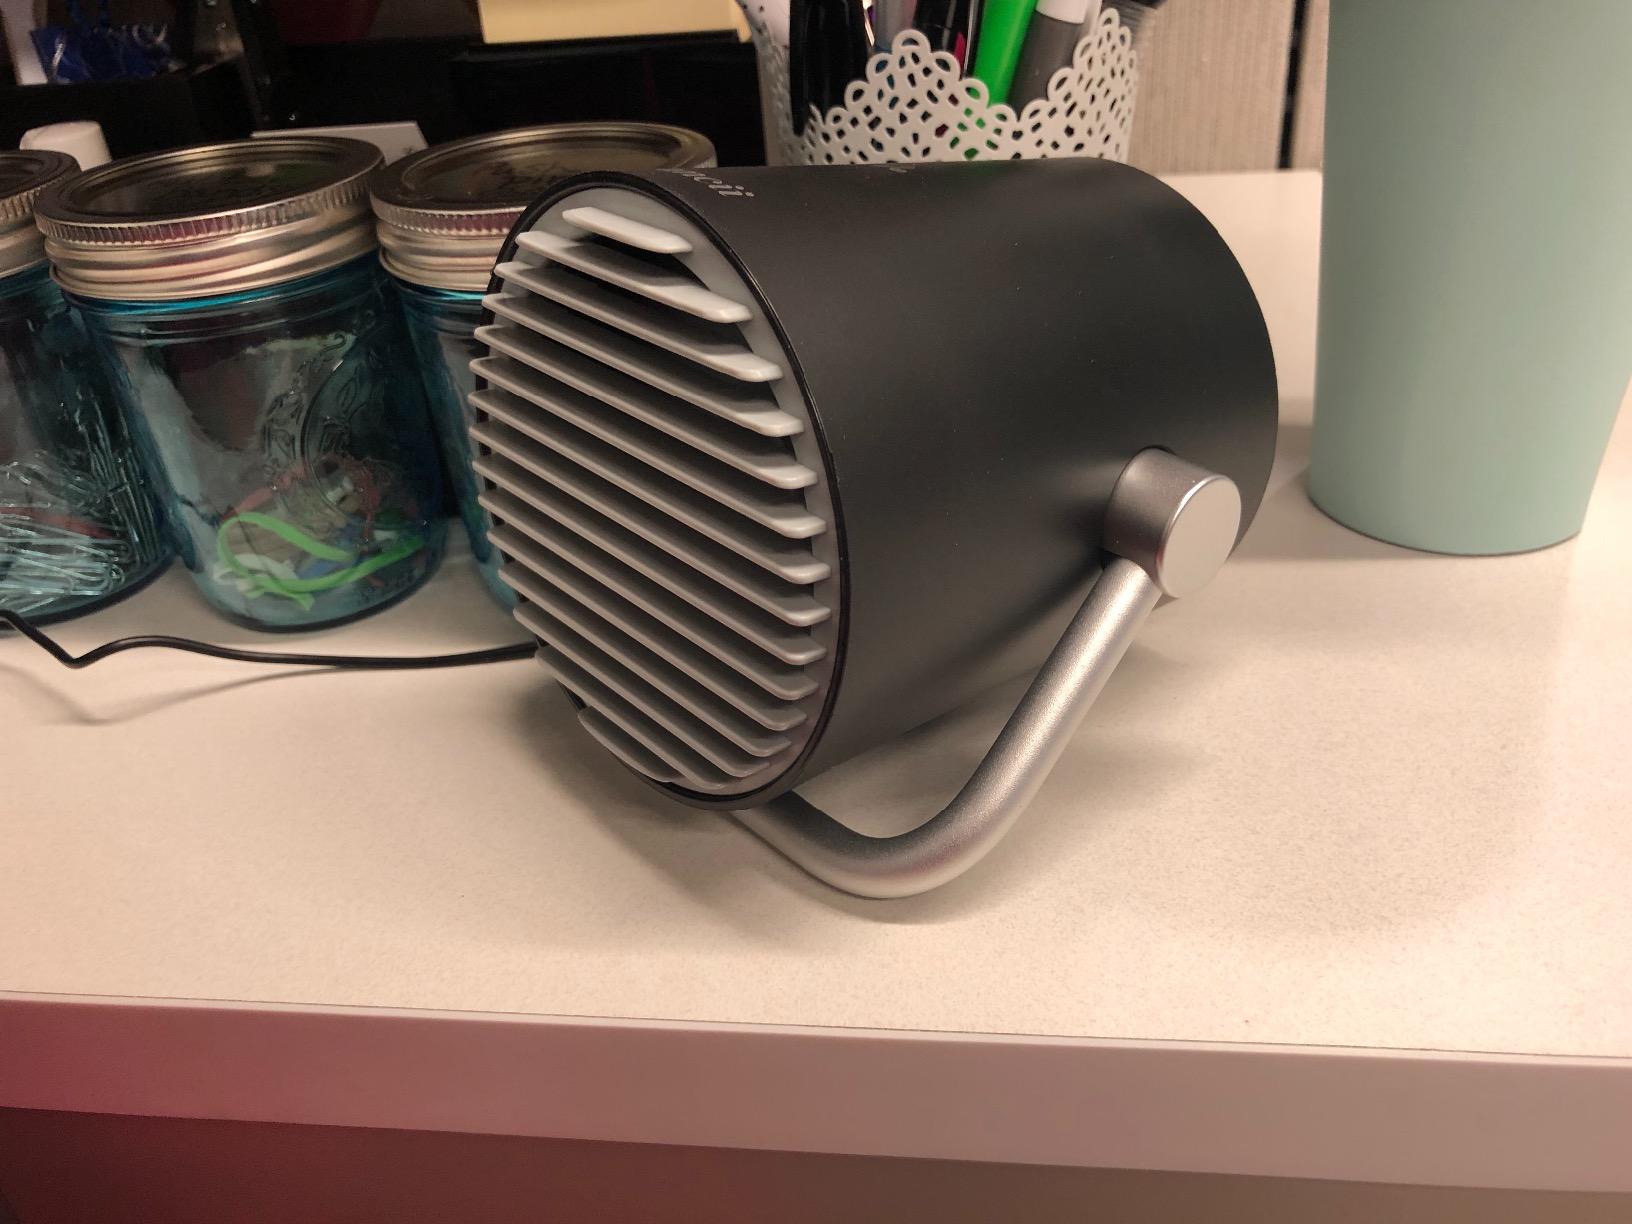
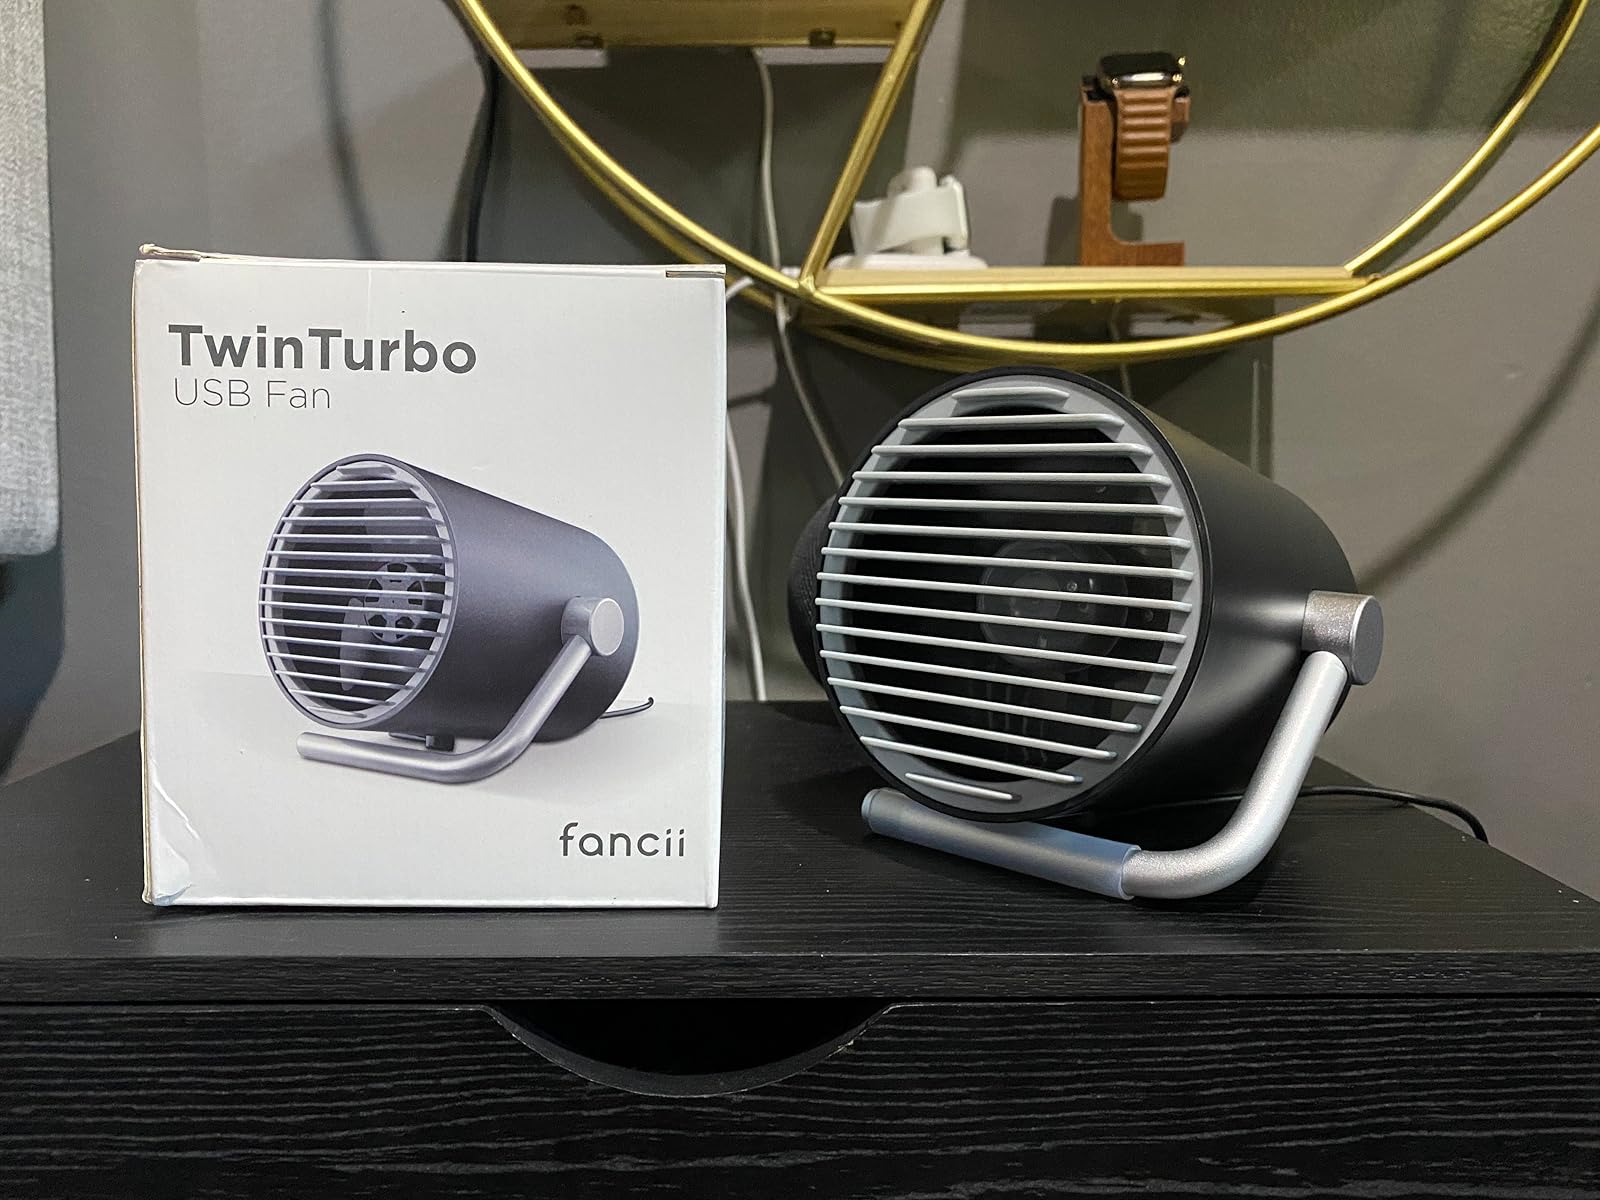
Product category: fan
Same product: yes